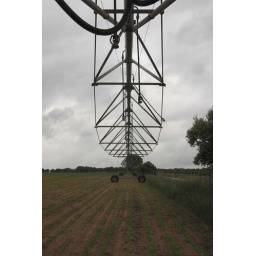
on the road in spain, somewhere near the castle of perfect love. of course, they would not let me in.